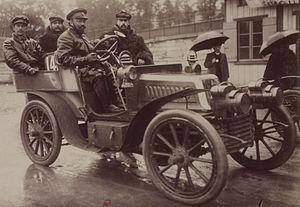
[Collection Jules Beau. Photographie sportive]
Auguste Eugène Brillié, né le 8 mai 1863 dans le 19ᵉ arrondissement de Paris et mort le 28 mai 1940 à Seignelay, est un ingénieur français, inventeur notamment du premier char de combat français.